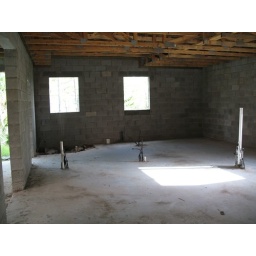
The big white pipe is for the water heater in the laundry room.